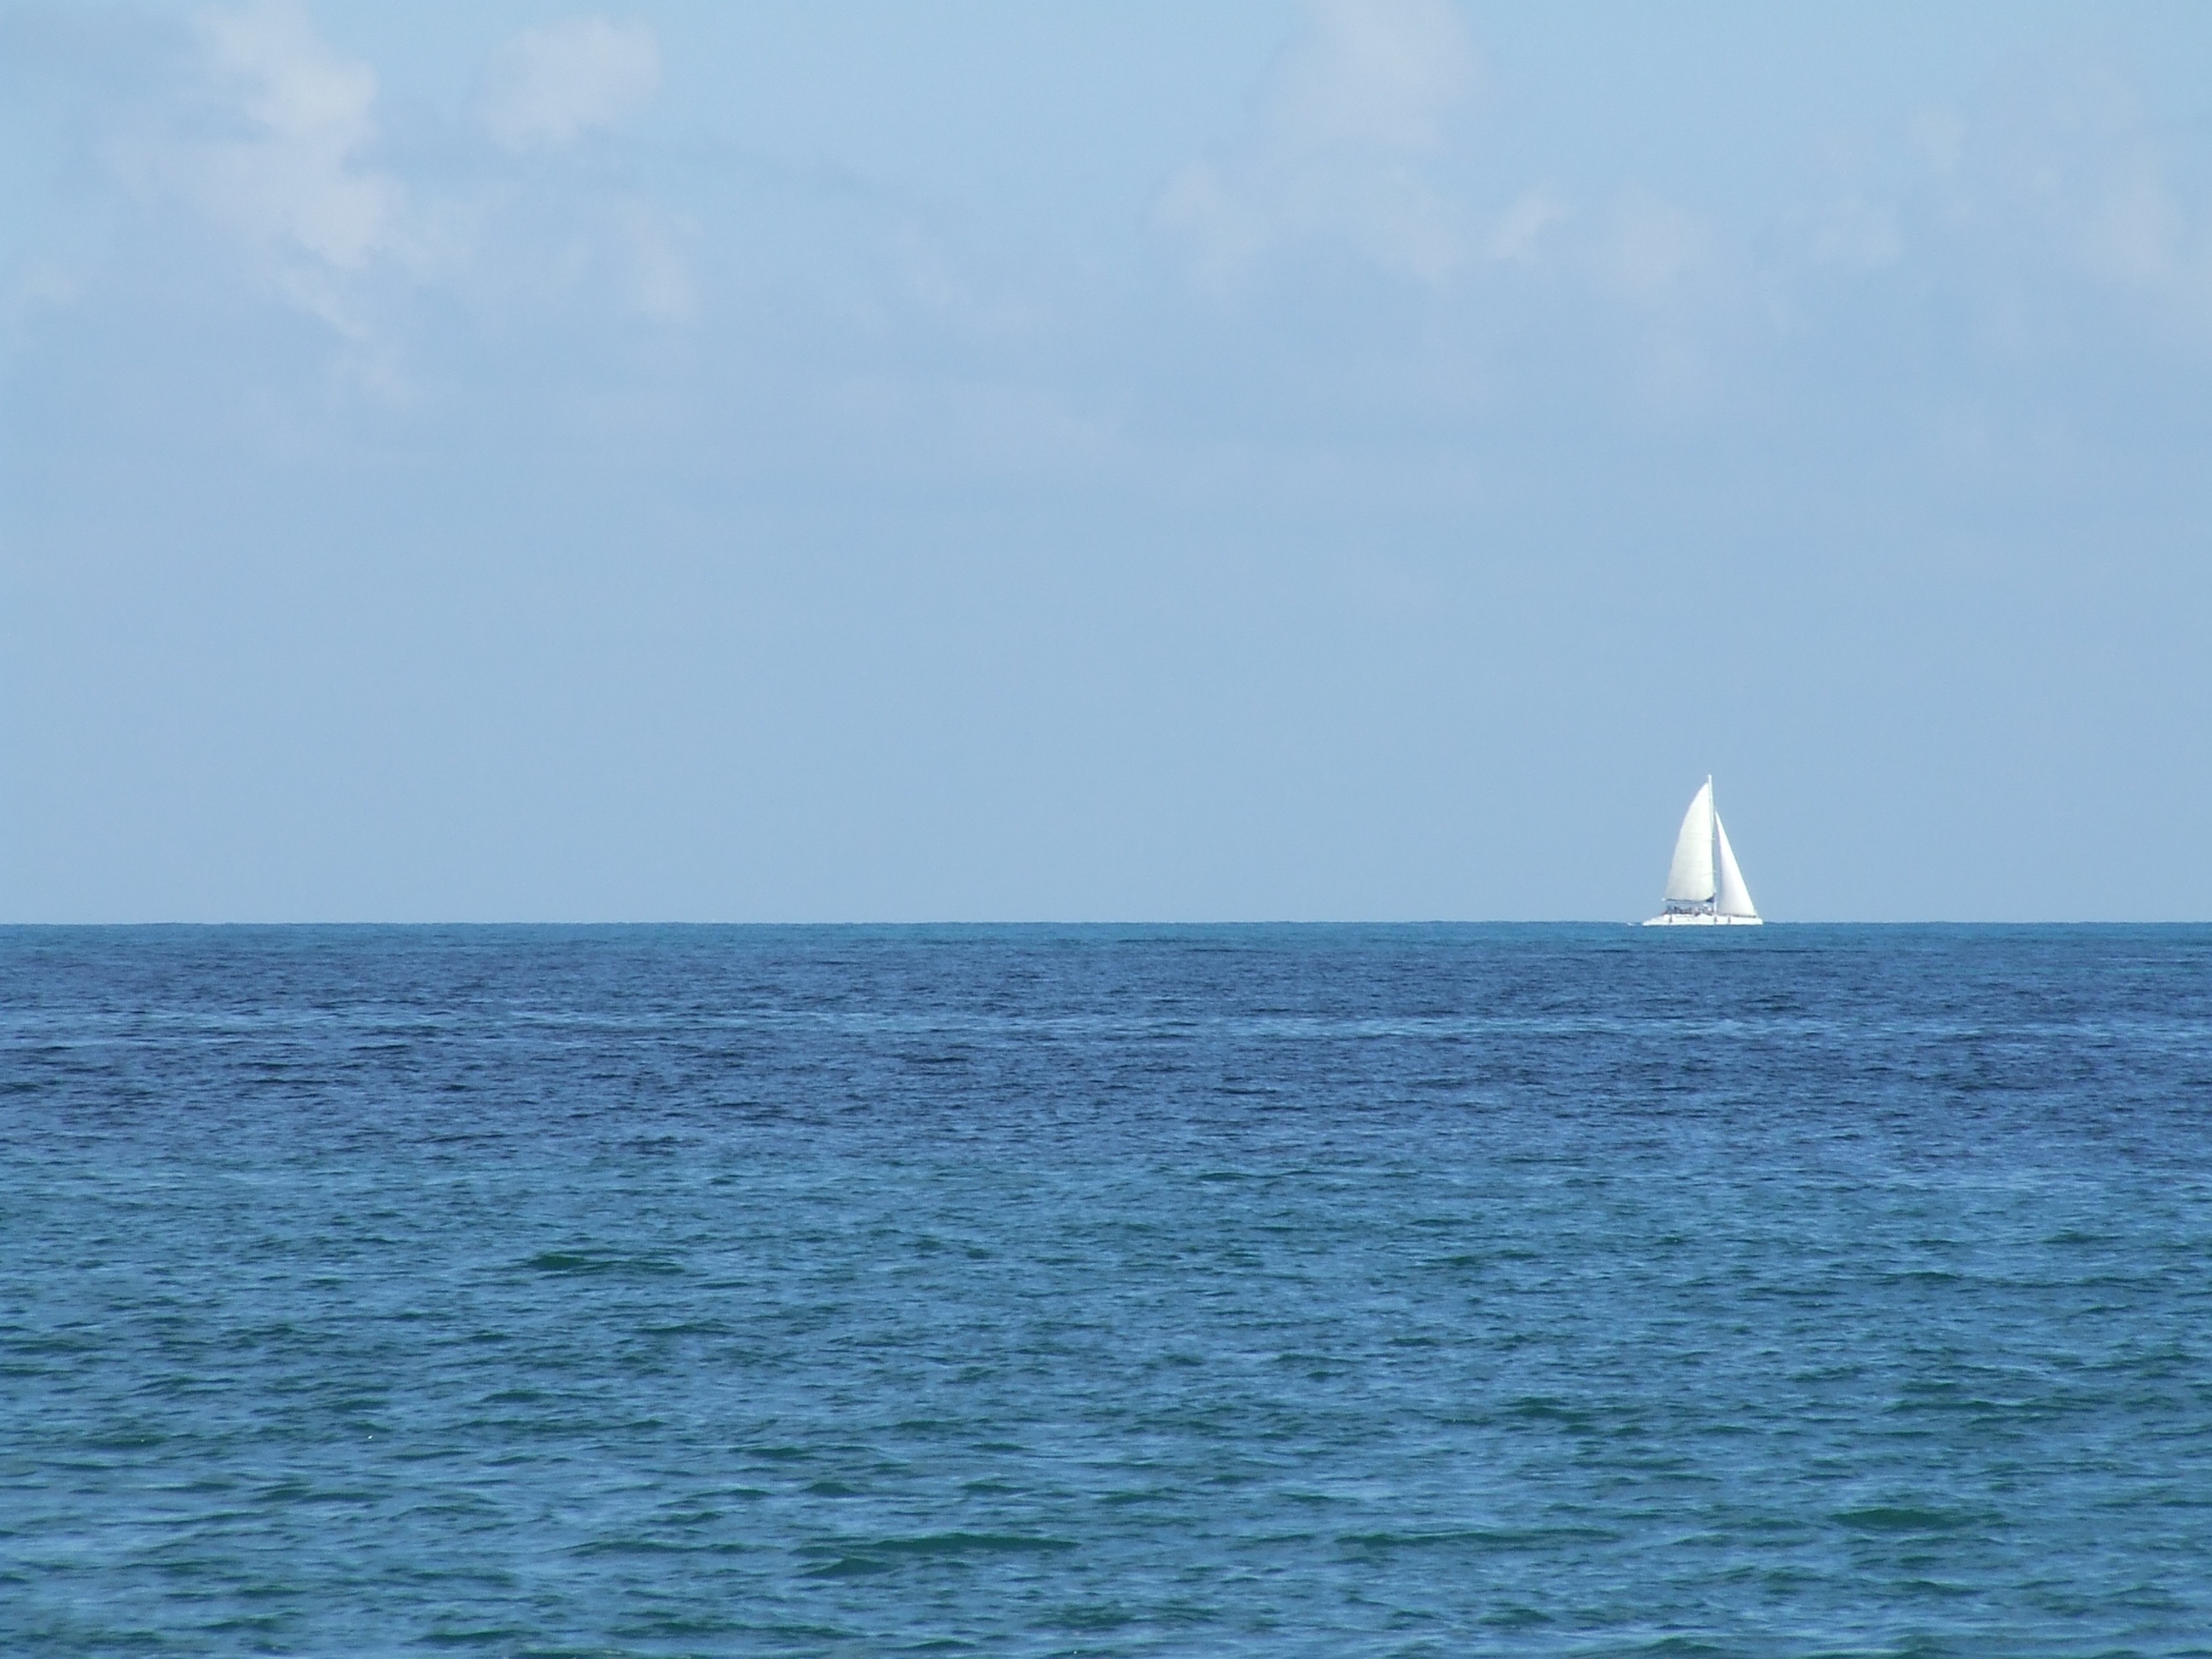
beach, landscape, sea, coast, water, nature, ocean, horizon, boat, wave, wind, summer, travel, vehicle, tower, sailing, peaceful, calm, bay, blue, port, sailboat, mexico, boats, sail, serenity, sailboats, sailing boat, cancun, cape, calm sea, wind wave